Old Bazaar, Skopje

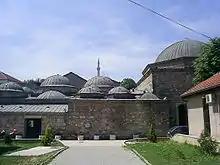
Çifte Hamam

The Čifte Hamam (Turkish for 'double bath'), located in the centre of the old bazaar, was built in the 15th century under Isa Bey. The building is divided into two wings (hence the name 'double'): one for men and one for women. The layout of both sections are nearly identical.